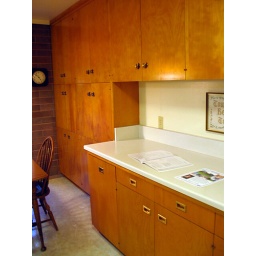
Original kitchen in 1960 Napa home currently for sale.